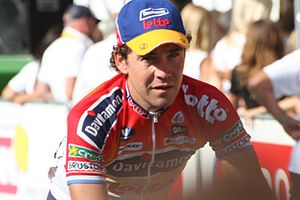
Léon van Bon
Léon van Bon er en hollandsk professionel cykelrytter som cykler for det det professionelle cykelhold Marco Polo Cycling Team.